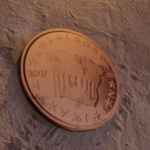
Coin value: 2cents
Country: sl
Edition: standard